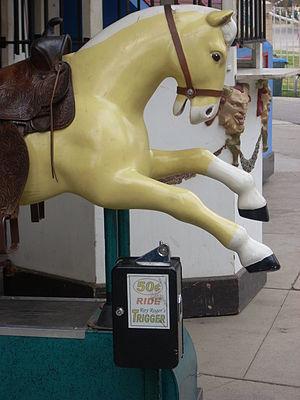
Trigger, dont le nom signifie « gâchette » en français, était un cheval palomino dressé pour le cinéma, qualifié de « cheval le plus intelligent du cinéma »